PDP-1

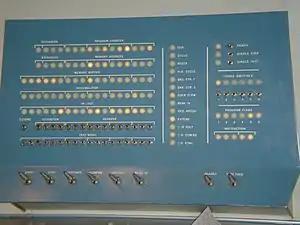
PDP-1 Control Panel

Only three PDP-1 computers are still known to exist, and all three are in the collection of the Computer History Museum (CHM). One is the prototype formerly used at MIT, and the other two are production PDP-1C machines. One of the latter, serial number 55 (the last PDP-1 made) has been restored to working order, is on exhibit, and is demonstrated on two Saturdays every month. The demonstrations include: